De-extinction

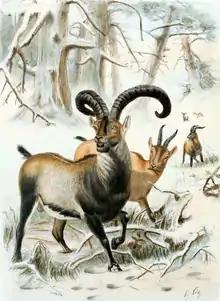
The Pyrenean ibex, also known as the bouquetin (French) and bucardo (Spanish), is the only animal to have survived de-extinction past birth through cloning.

De-extinction (also known as resurrection biology, or species revivalism) is the process of generating an organism that either resembles or is an extinct organism. There are several ways to carry out the process of de-extinction. Cloning is the most widely proposed method, although genome editing and selective breeding have also been considered. Similar techniques have been applied to certain endangered species, in hopes to boost their genetic diversity. The only method of the three that would provide an animal with the same genetic identity is cloning. There are benefits and drawbacks to the process of de-extinction ranging from technological advancements to ethical issues.